Hamilton Princess & Beach Club

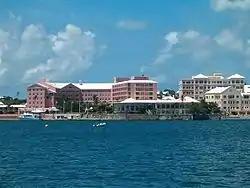

The Hamilton Princess & Beach Club, A Fairmont Managed Hotel (generally known as The Princess) is one of the grandest and most famous hotels in Bermuda, located in Pembroke Parish just outside the City of Hamilton. It also happens to be the oldest hotel in the Fairmont chains. One of the largest in Bermuda, it has over 400 rooms. It is one of two Fairmont Hotels on the island, the second being the Fairmont Southampton, which was originally opened as the Southampton Princess.